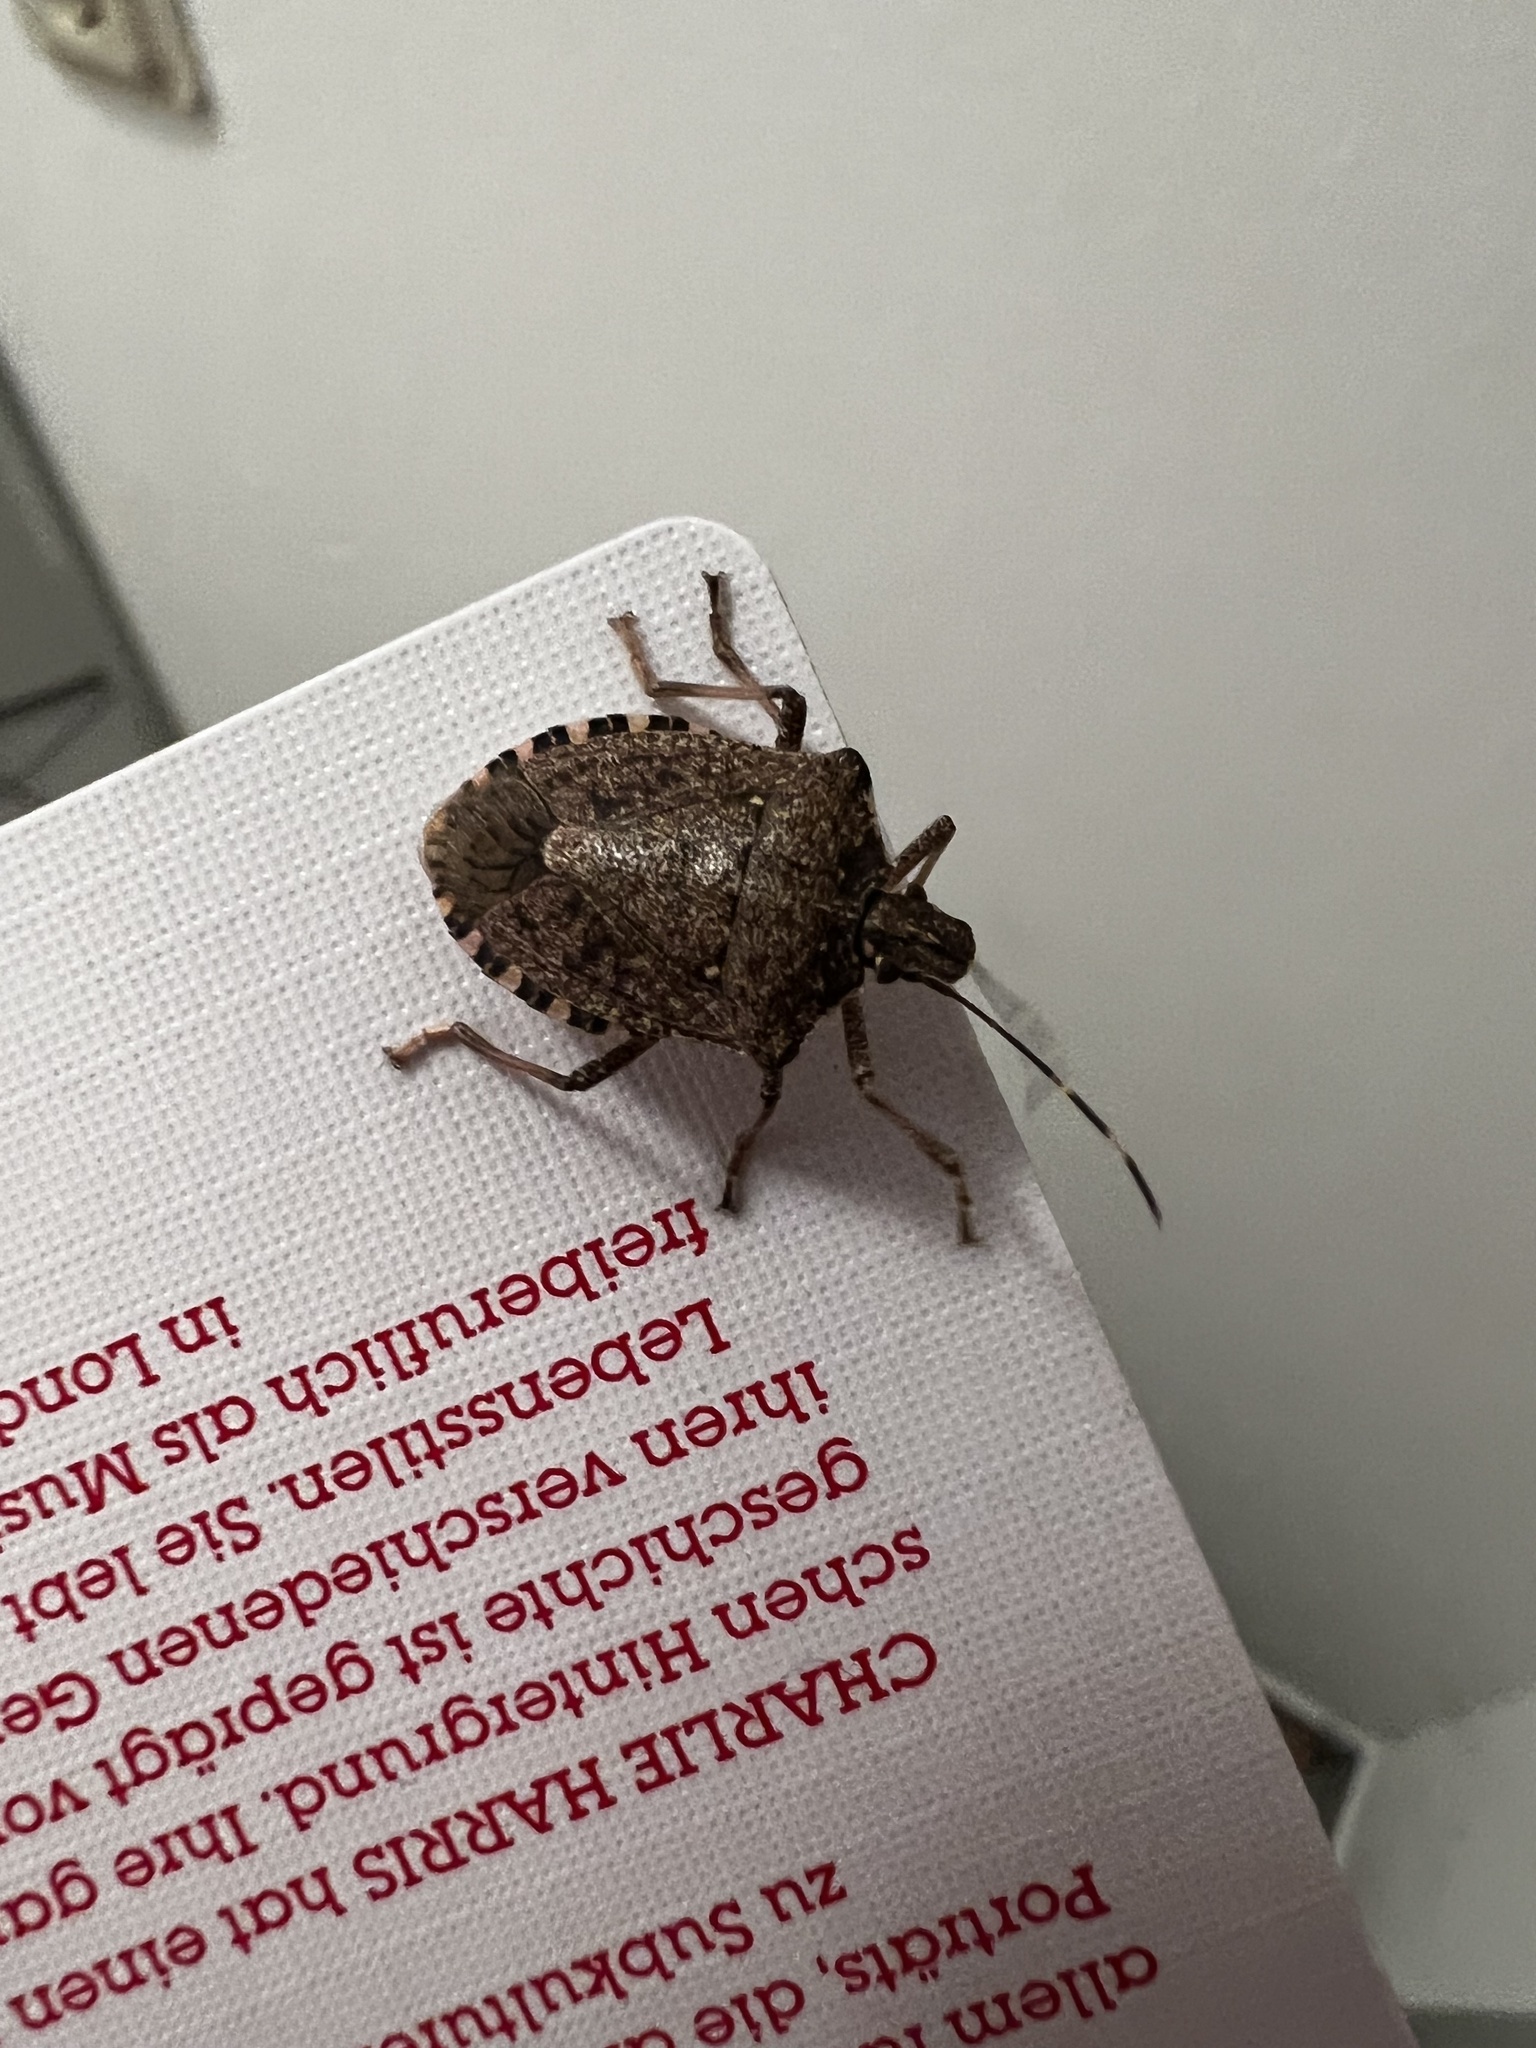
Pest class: stink_bug